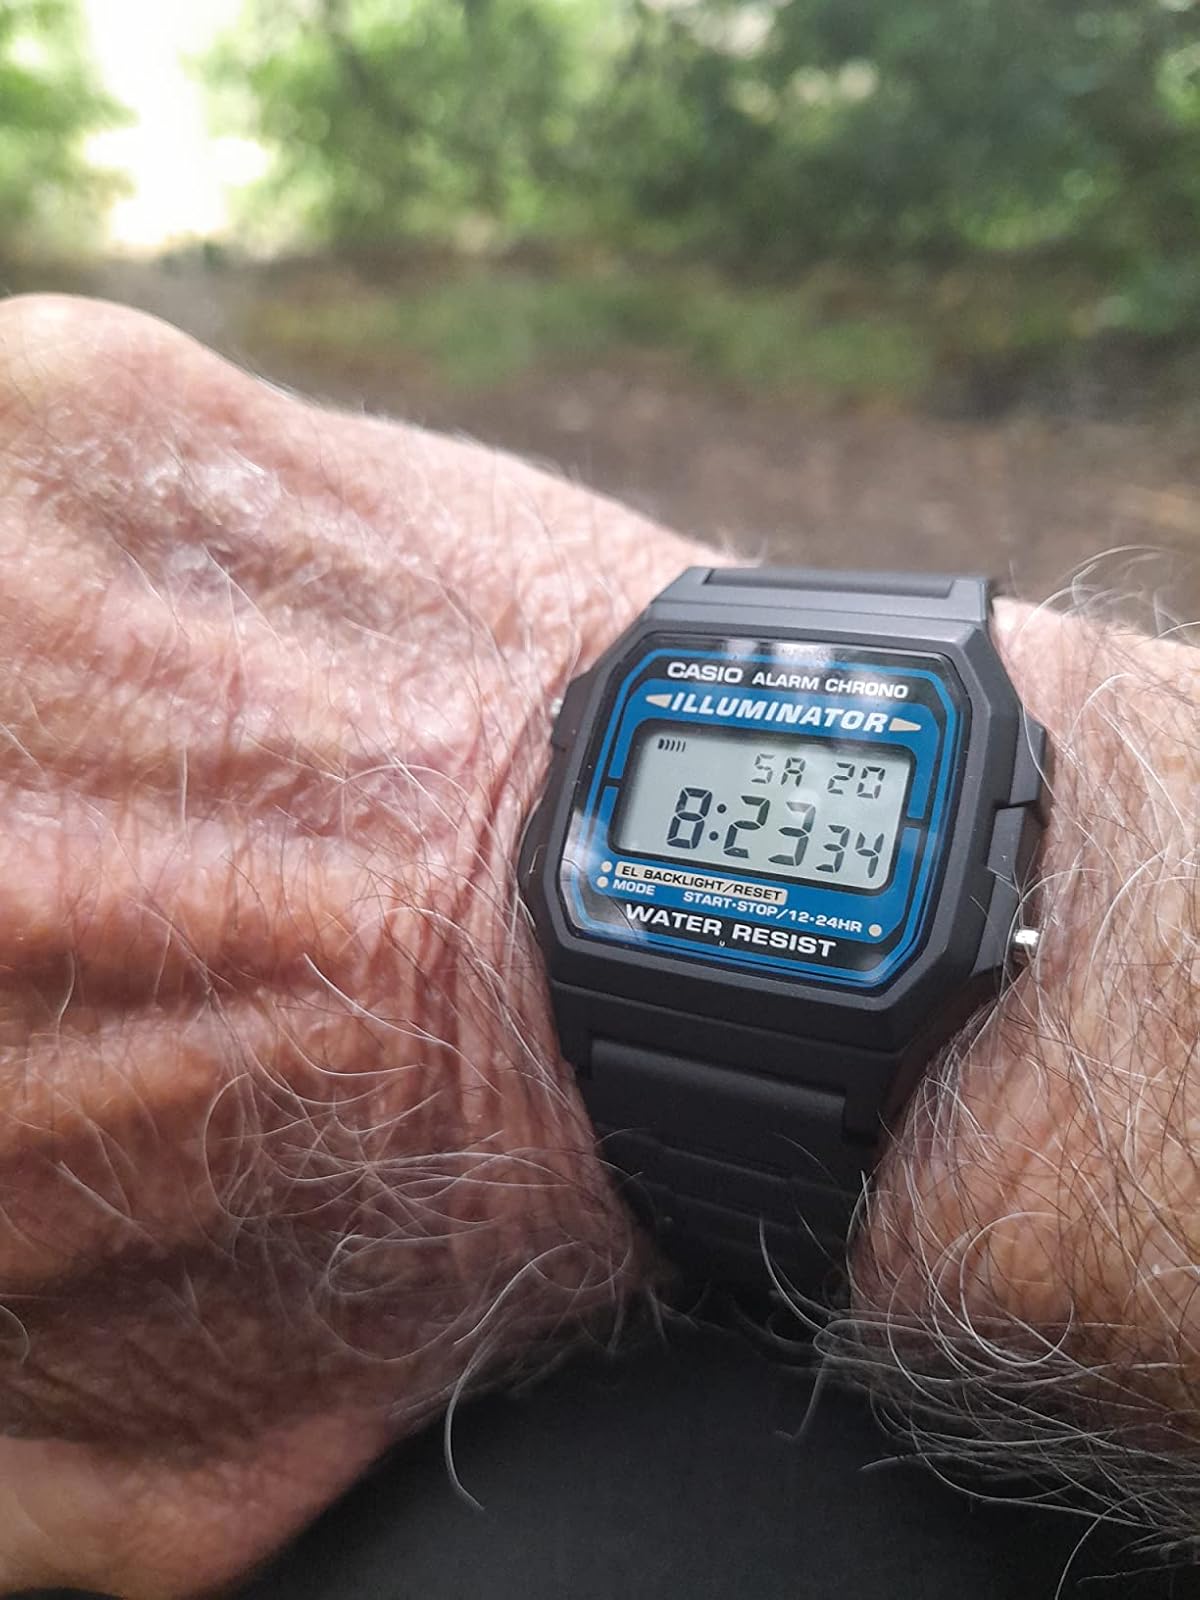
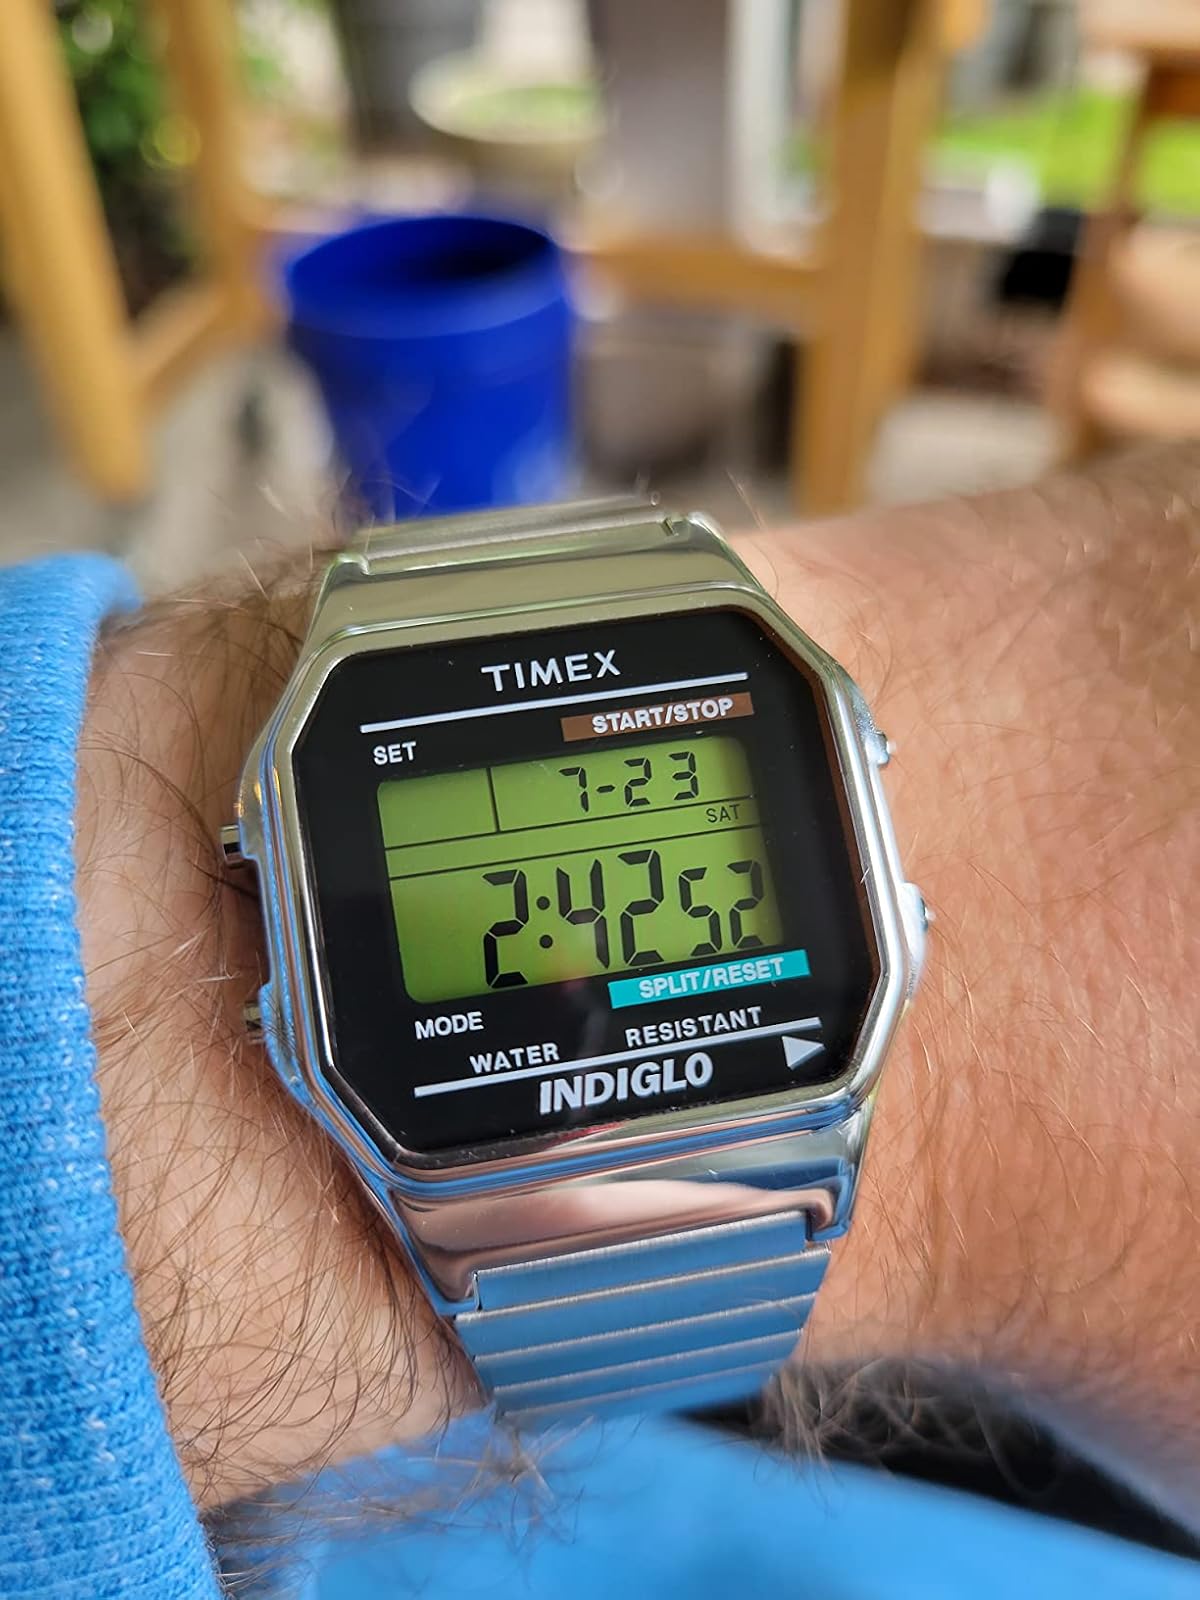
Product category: accessories_watch
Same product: no